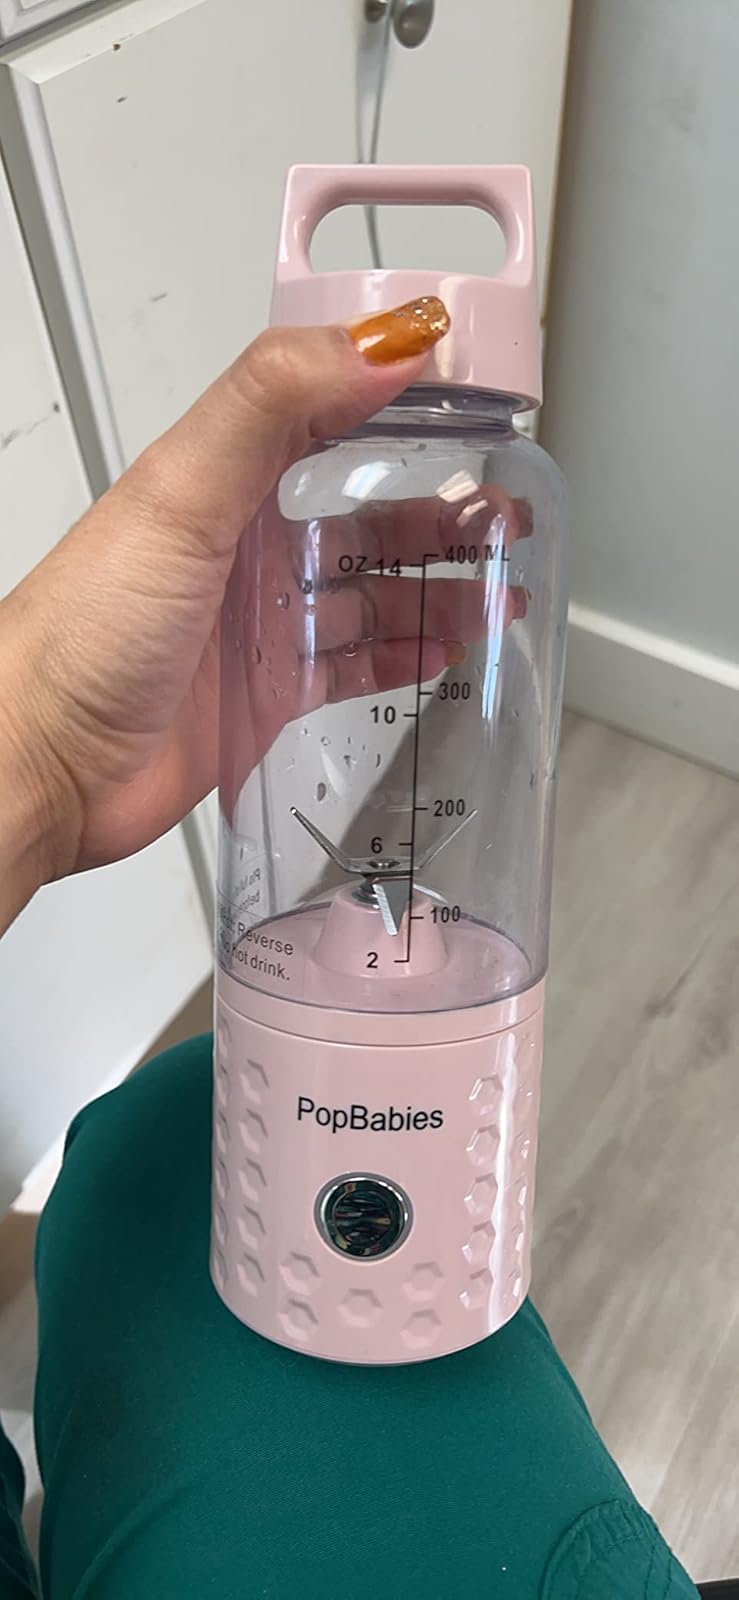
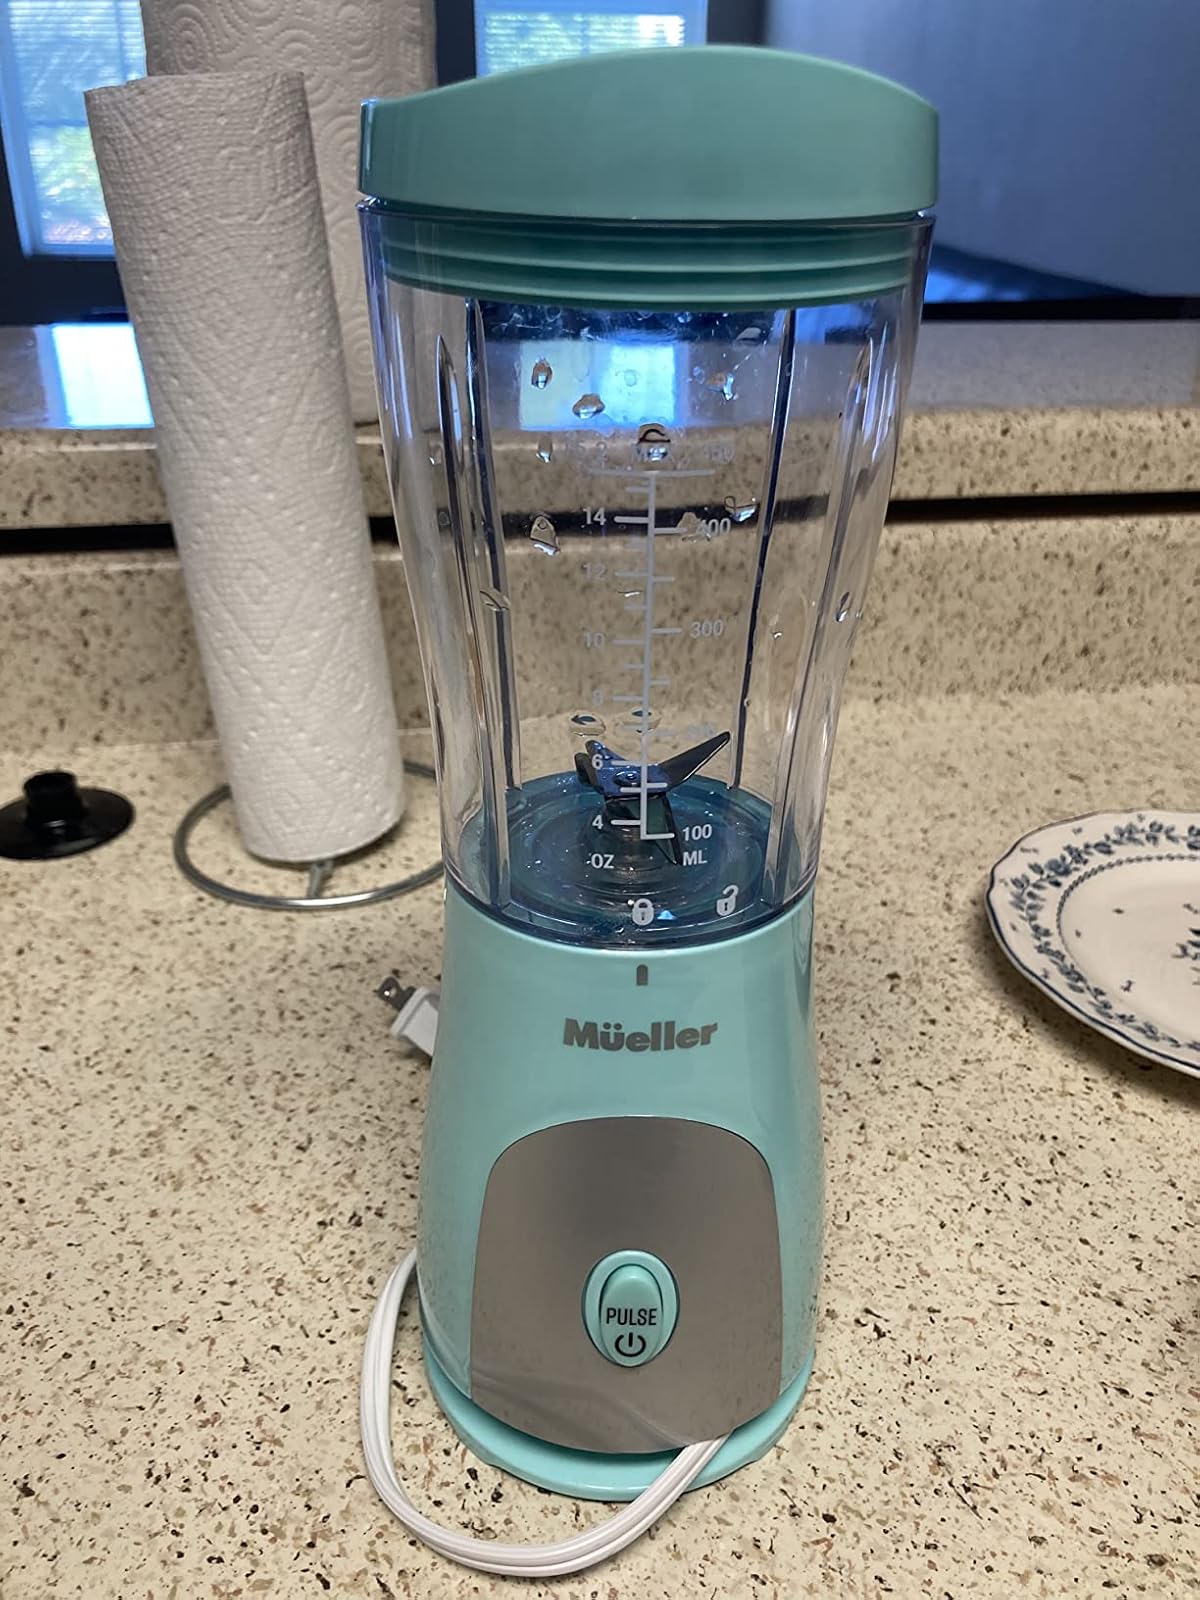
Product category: items_blender
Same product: no